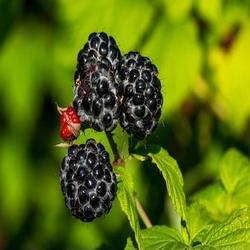
Label: Blackberry